Abdulraof Macacua

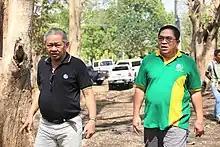
Macacua (right) as Bangsamoro environment minister

Macacua became part of the regional government of Bangsamoro which superseded the Autonomous Region in Muslim Mindanao (ARMM). He was appointed as part of the Bangsamoro Transition Authority and became a member of the interim Bangsamoro Parliament. As part of the Bangsamoro Cabinet he was tasked to head the Ministry of Environment, Natural Resources and Energy (MENRE) and serve as concurrent Senior Minister. As environment minister, he overlooked the implementation of the Kayod sa Bangsamoro program, which encouraged backyard farming in the region. In February 2022, all ministers and their deputies were ordered by Chief Minister Murad Ebrahim to submit their courtesy resignations to make way for a cabinet reshuffle. On March 14, former MENRE deputy minister Akmad Brahim took his oath of office as the new environment minister. Macacua remained as Senior Minister.